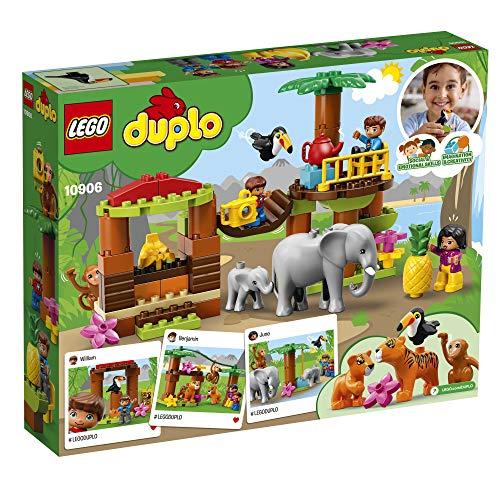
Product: LEGO DUPLO Town Tropical Island 10906 Building Bricks, New 2019 (73 Pieces)
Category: Toys & Games | Building Toys | Building Sets
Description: This LEGO DUPLO Town Tropical Island 10906 set encourages learning through play, fine motor skills and creativity for kids.
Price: $54.28
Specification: ProductDimensions:18.9x14.9x3.7inches|ItemWeight:3.52ounces|ShippingWeight:2.91pounds(Viewshippingratesandpolicies)|ASIN:B07PX3TLYP|Itemmodelnumber:6250750|Manufacturerrecommendedage:24monthsandup